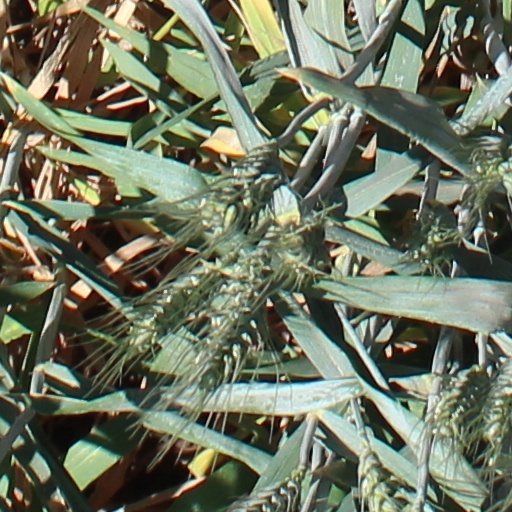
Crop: wheat